Nevus

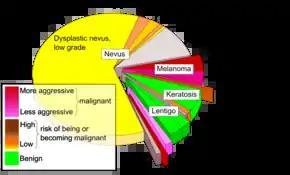
Various differential diagnoses of pigmented skin lesions, by relative rates for biopsied lesions, and malignancy potential, including "nevus" at left and top.

Nevi are typically diagnosed clinically with the naked eye or using dermatoscopy. More advanced imaging tests are available for distinguishing melanocytic nevi from melanoma, including computerized dermoscopy and image analysis. The management of nevi depends on the type of nevus and the degree of diagnostic uncertainty. Some nevi are known to be benign, and may simply be monitored over time. Others may warrant more thorough examination and biopsy for histopathological examination (looking at a sample of skin under a microscope to detect unique cellular features). For example, a clinician may want to determine whether a pigmented nevus is a type of melanocytic nevus, dysplastic nevus, or melanoma as some of these skin lesions pose a risk for malignancy. The ABCDE criteria (asymmetry, border irregularity, color variegation, diameter > 6 mm, and evolution) are often used to distinguish nevi from melanomas in adults, while modified criteria (amelanosis, bleeding or bumps, uniform color, small diameter or de novo, and evolution) can be used when evaluating suspicious lesions in children. In addition to histopathological examination, some lesions may also warrant additional tests to aid in diagnosis, including special stains, immunohistochemistry, and electron microscopy. Typically, the nevi that exist since childhood are harmless.